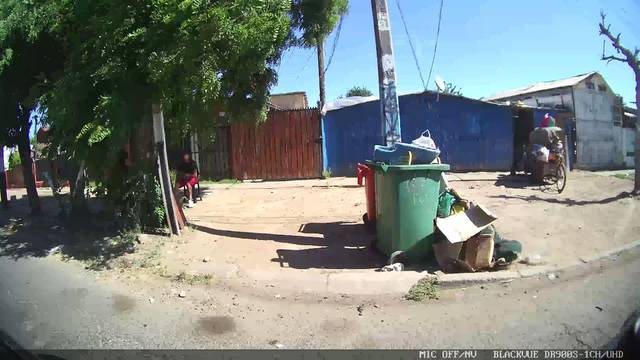
Region: Chile
Coordinates: -33.446, -70.716